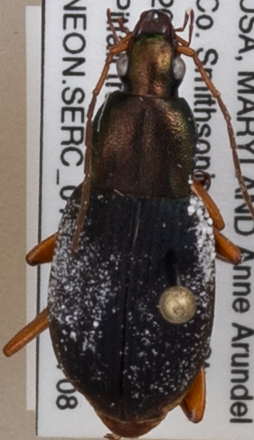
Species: Chlaenius aestivus
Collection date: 2021-07-08
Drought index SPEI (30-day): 1.084
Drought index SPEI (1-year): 2.09
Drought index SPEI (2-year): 1.498